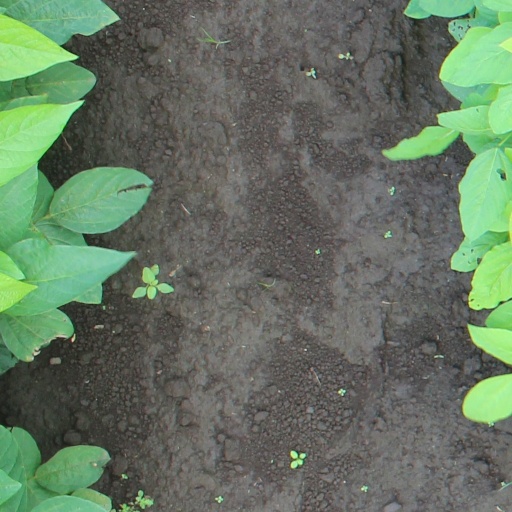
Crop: soybean